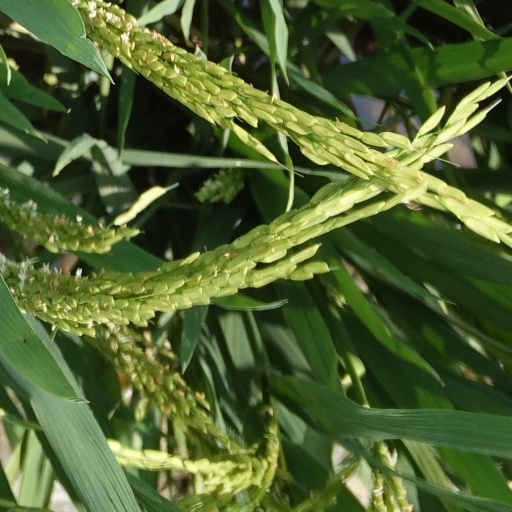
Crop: rice